County Wexford

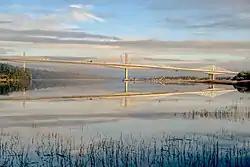
Rose Fitzgerald Kennedy Bridge, the longest in Ireland, crossing the River Barrow near New Ross

The major rivers are the Slaney and the Barrow. At in length, the river Barrow is the second-longest river on the island of Ireland. Smaller rivers of note are the Owenduff, Pollmounty, Corrock, Urrin, Boro, Owenavorragh (also spelt Ounavarra), Sow and Bann rivers.